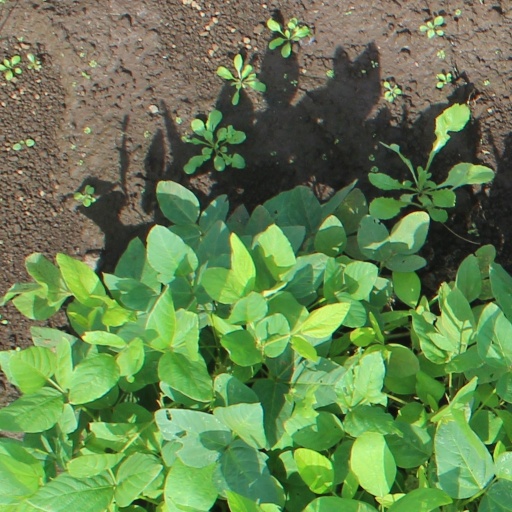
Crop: soybean